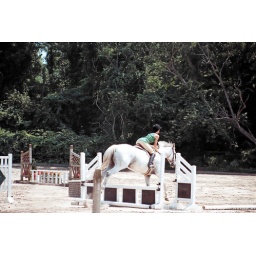
me jumping sammy over the black square jump. credit: annette dale photography